Alex Mooney

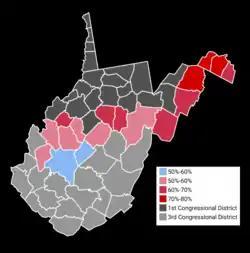
Results by county, 2016

In 2016, Mooney defeated Republican primary challenger Marc Savitt, 72.9%-27.1%. In the general election, Mooney defeated Democratic state delegate Mark Hunt, 58.2%-41.8%.